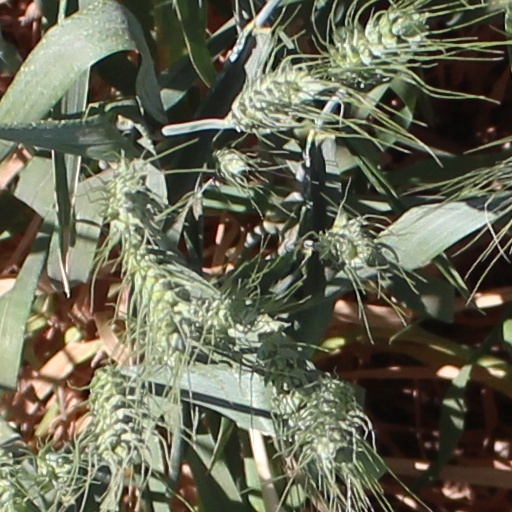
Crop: wheat